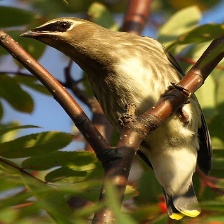
Species: CEDAR WAXWING
Scientific name: BOMBYCILLA CEDRORUM